The Witches Mountain

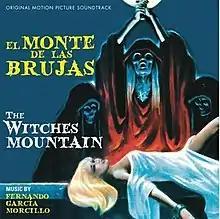

The Witches Mountain (Spanish: El monte de las brujas) is a 1972 Spanish horror film directed by Raúl Artigot and starring Patty Shepard, Cihangir Ghaffari and Mónica Randall. A photographer takes an assignment in the Pyrenees just across the Spanish border, but soon has supernatural encounters.